Gamaliel

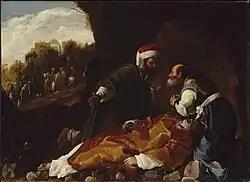
"Saint Stephen Mourned by Saints Gamaliel and Nicodemus", follower of Carlo Saraceni, c. 1615, Museum of Fine Arts, Boston

Ecclesiastical tradition claims that Gamaliel had embraced the Christian faith, and his tolerant attitude toward early Christians is explained by this. According to Photios I of Constantinople, he was baptised by Saint Peter and John the Apostle, together with his son Abibon (Abibo, Abibas, Abibus) and Nicodemus. The Clementine Literature suggested that he maintained secrecy about the conversion and continued to be a member of the Sanhedrin to assist his fellow Christians covertly. Some scholars consider the traditions to be spurious, and the passage in which Gamaliel is mentioned does not state that he became a Christian either implicitly or explicitly.